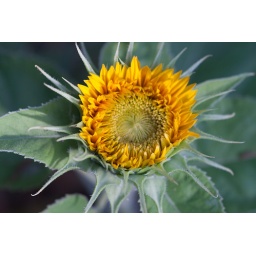
Helianthus annuus (that's sunflower to normal folks) in the butterfly garden.